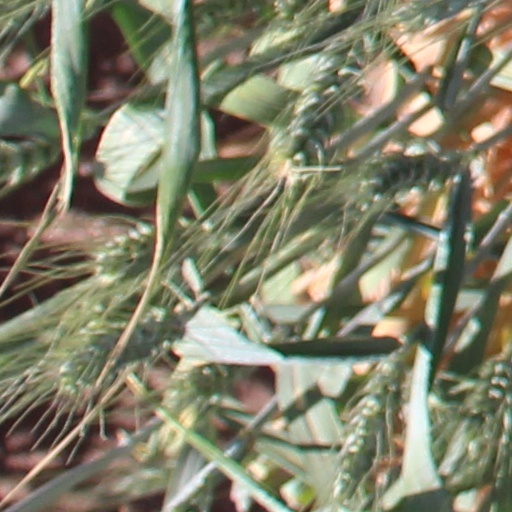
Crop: wheat